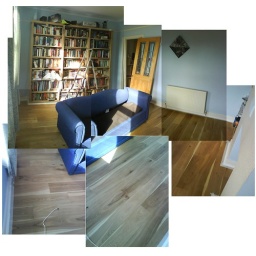
The new wooden floor in our living room (plus the splendid bookshelves built last month).